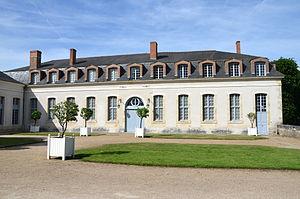
Annexe du Château de Châteauneuf-sur-Loire, Loiret, France
Le musée de la marine de Loire est un musée français situé dans la commune de Châteauneuf-sur-Loire et le département du Loiret en région Centre-Val de Loire.